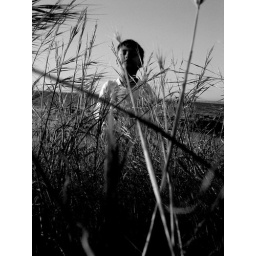
boy in grass